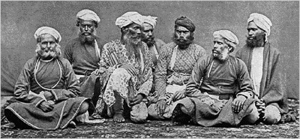
Les Thugs, Thags ou Thagîs constituaient une confrérie d’assassins professionnels et adorateurs de Kâlî parfois appelée dans ce contexte Bhowani. Active en Inde du XIIIᵉ au XIXᵉ siècle, la confrérie serait apparue sous le règne de Jalâl ud-Dîn Fîrûz Khaljî. Le sultan de Delhi l'aurait combattue et aurait déporté un millier de Thugs à Gaur au Bengale, où la secte aurait continué ses exactions de façon discrète, ainsi qu’en Orissâ, puis aurait retrouvé une visibilité comme force occulte anti-coloniale.